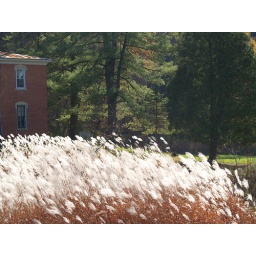
Ornamental grass near old brick house along Highway MM southeast of La Crosse, Wisconsin.